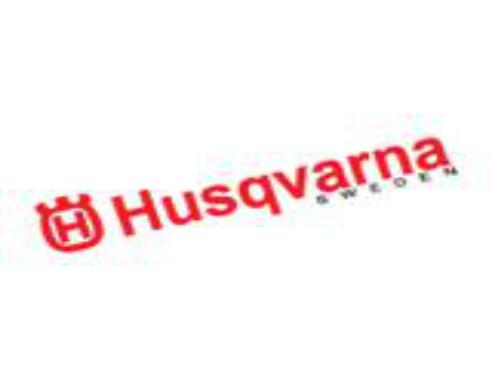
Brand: Husqvarna-1
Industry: Transportation